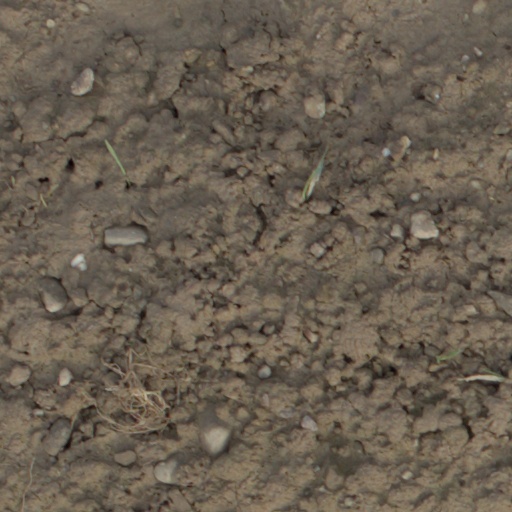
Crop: wheat